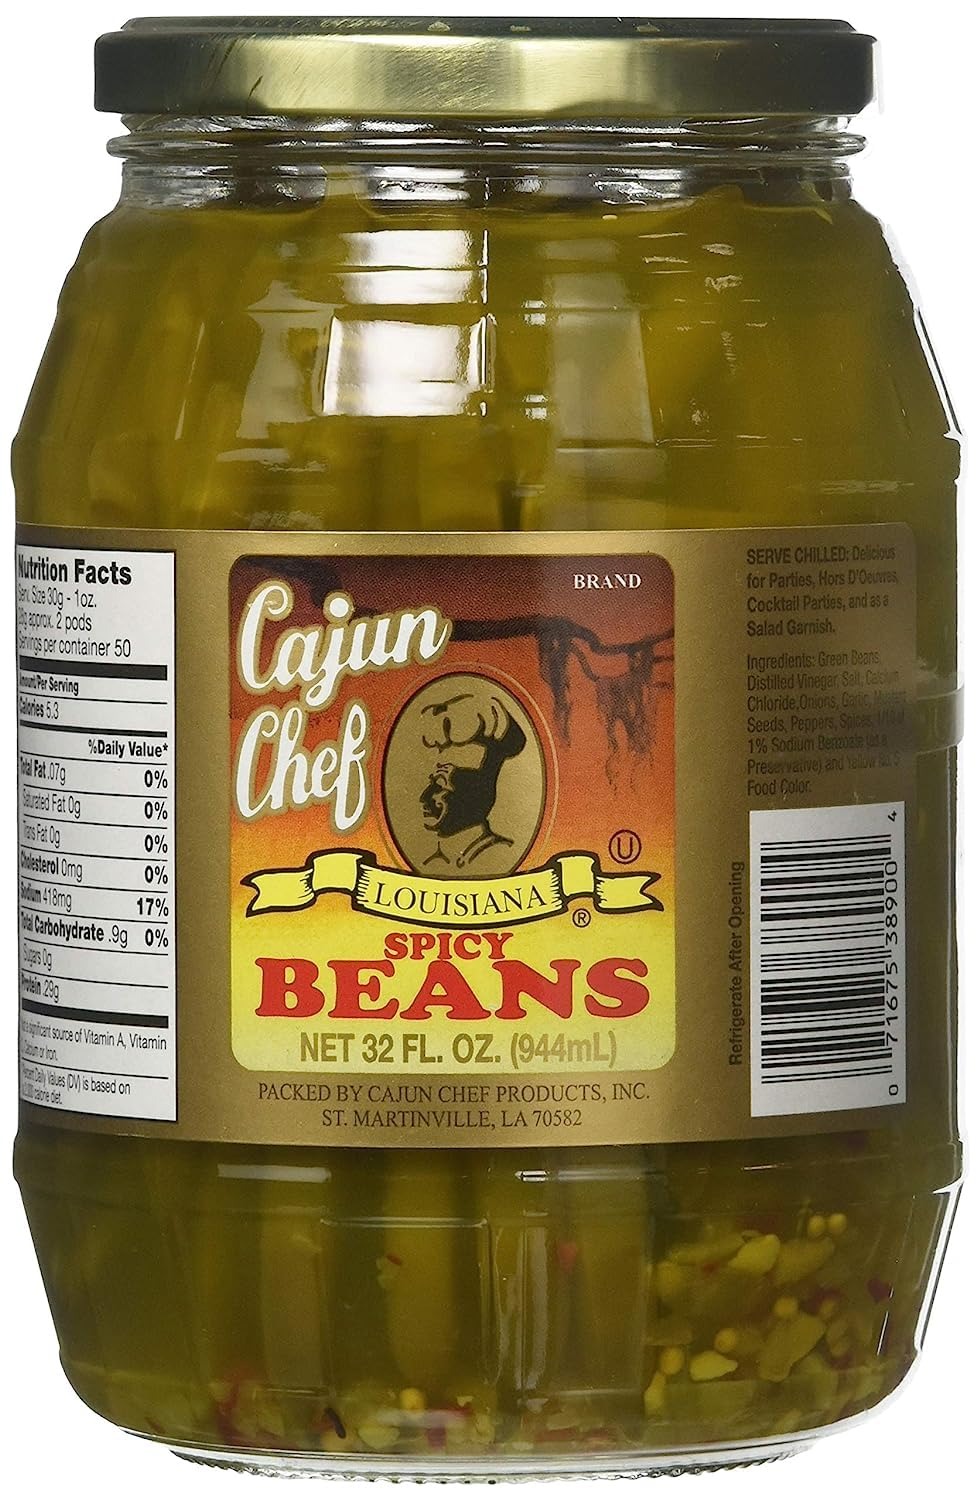
Item Name: Cajun Chef Louisiana Spicy Green Beans - 32 oz (Pack of 1) - Bold Cajun Flavor - Perfect for Hors d'Ouevres, Cocktail Parties, as a Salad Garnish, Bloody Marys and More - Versatile and Delicious
Bullet Point 1: Spicy pickled green beans with a bold Cajun flavor
Bullet Point 2: Perfect for parties, hors d'oeuvres, cocktail parties, and salad garnish
Bullet Point 3: Adds a zesty kick to your dishes and cocktails
Bullet Point 4: Made with high-quality ingredients including green beans, vinegar, onions, garlic, and spices
Bullet Point 5: Contains 0.1% of sodium benzoate as a preservative
Bullet Point 6: Versatile and delicious, can be enjoyed straight from the jar or as a Bloody Mary garnish
Bullet Point 7: Pack includes 32 ounces of Cajun Chef Spicy Green Beans (Pack of 1)
Value: 32.0
Unit: Fl Oz

Price: 21.99